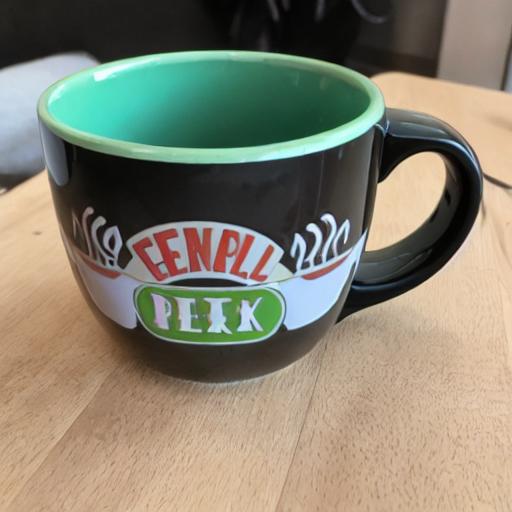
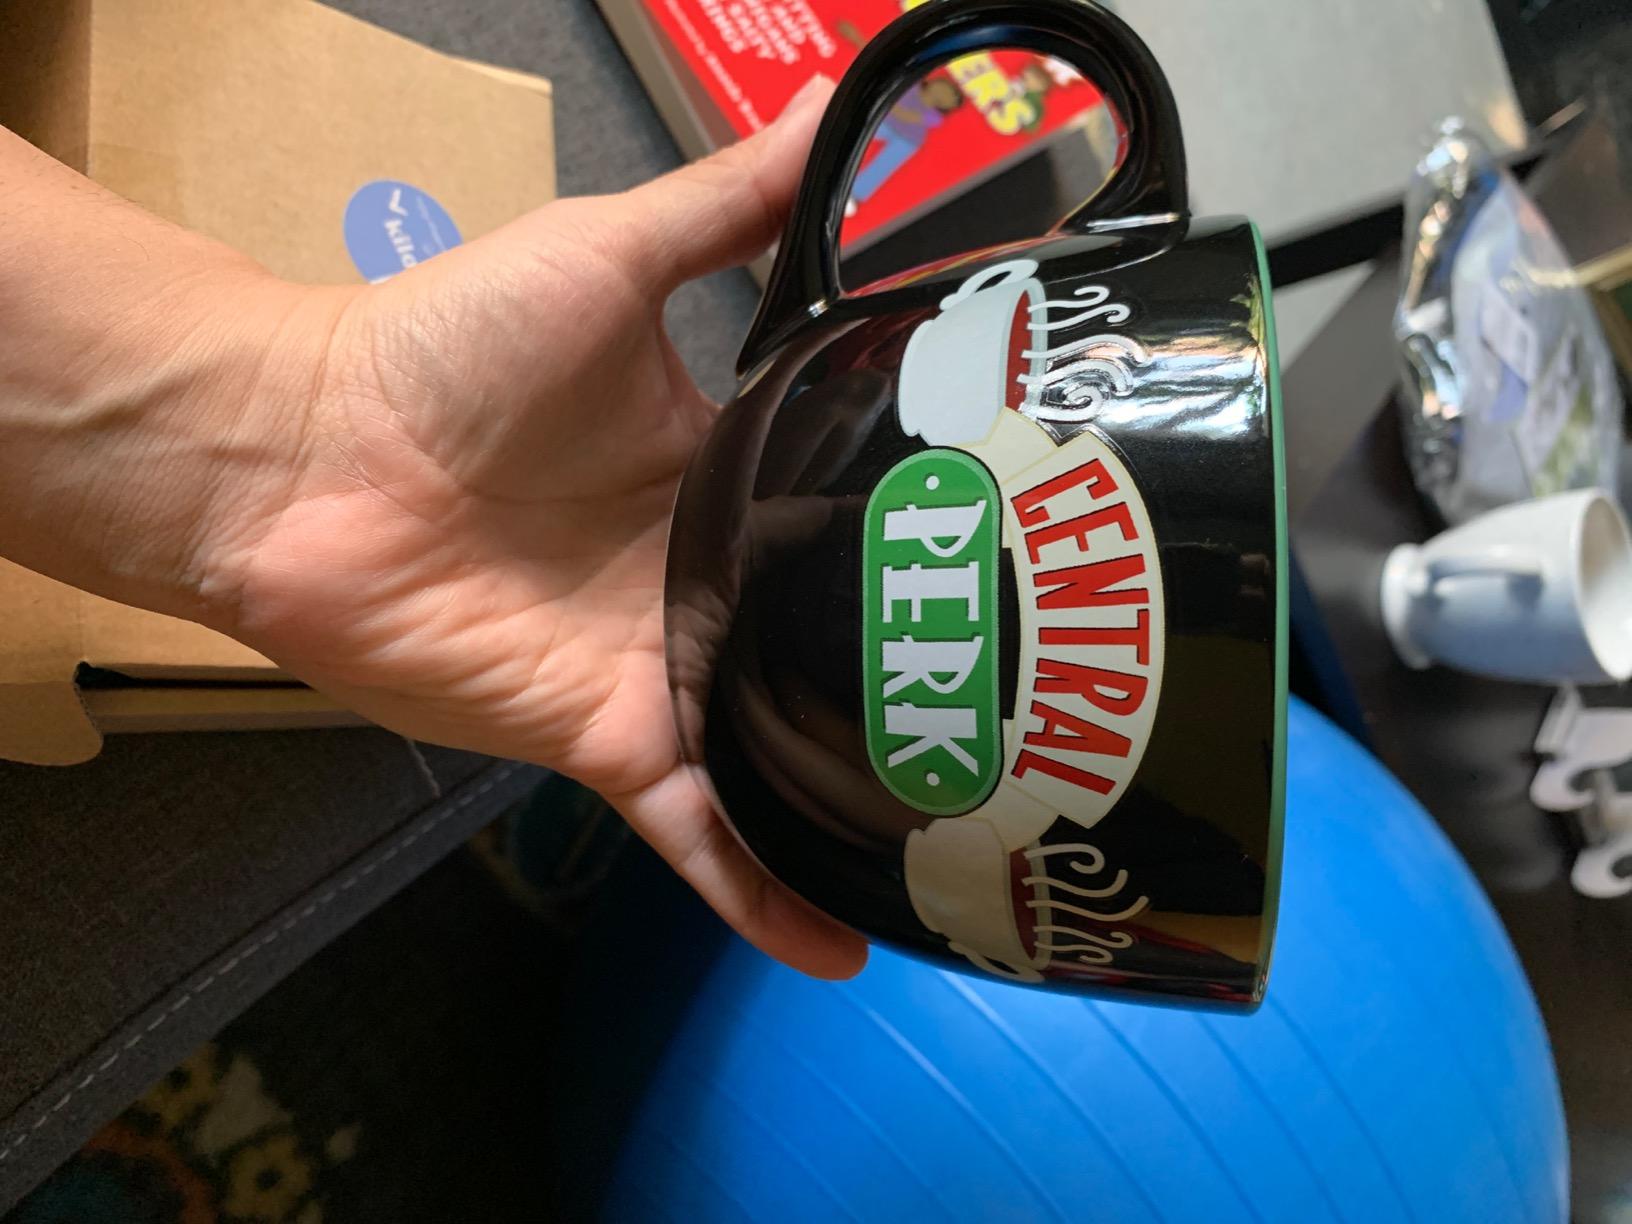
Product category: items_mug
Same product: no